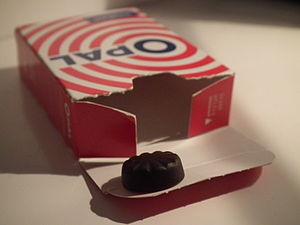
Une pastille Ópal de l'entreprise islandaise Nói Síríus.
Nói Síríus est une entreprise familiale de confiserie basée à Reykjavik, en Islande, et fondée en 1920.